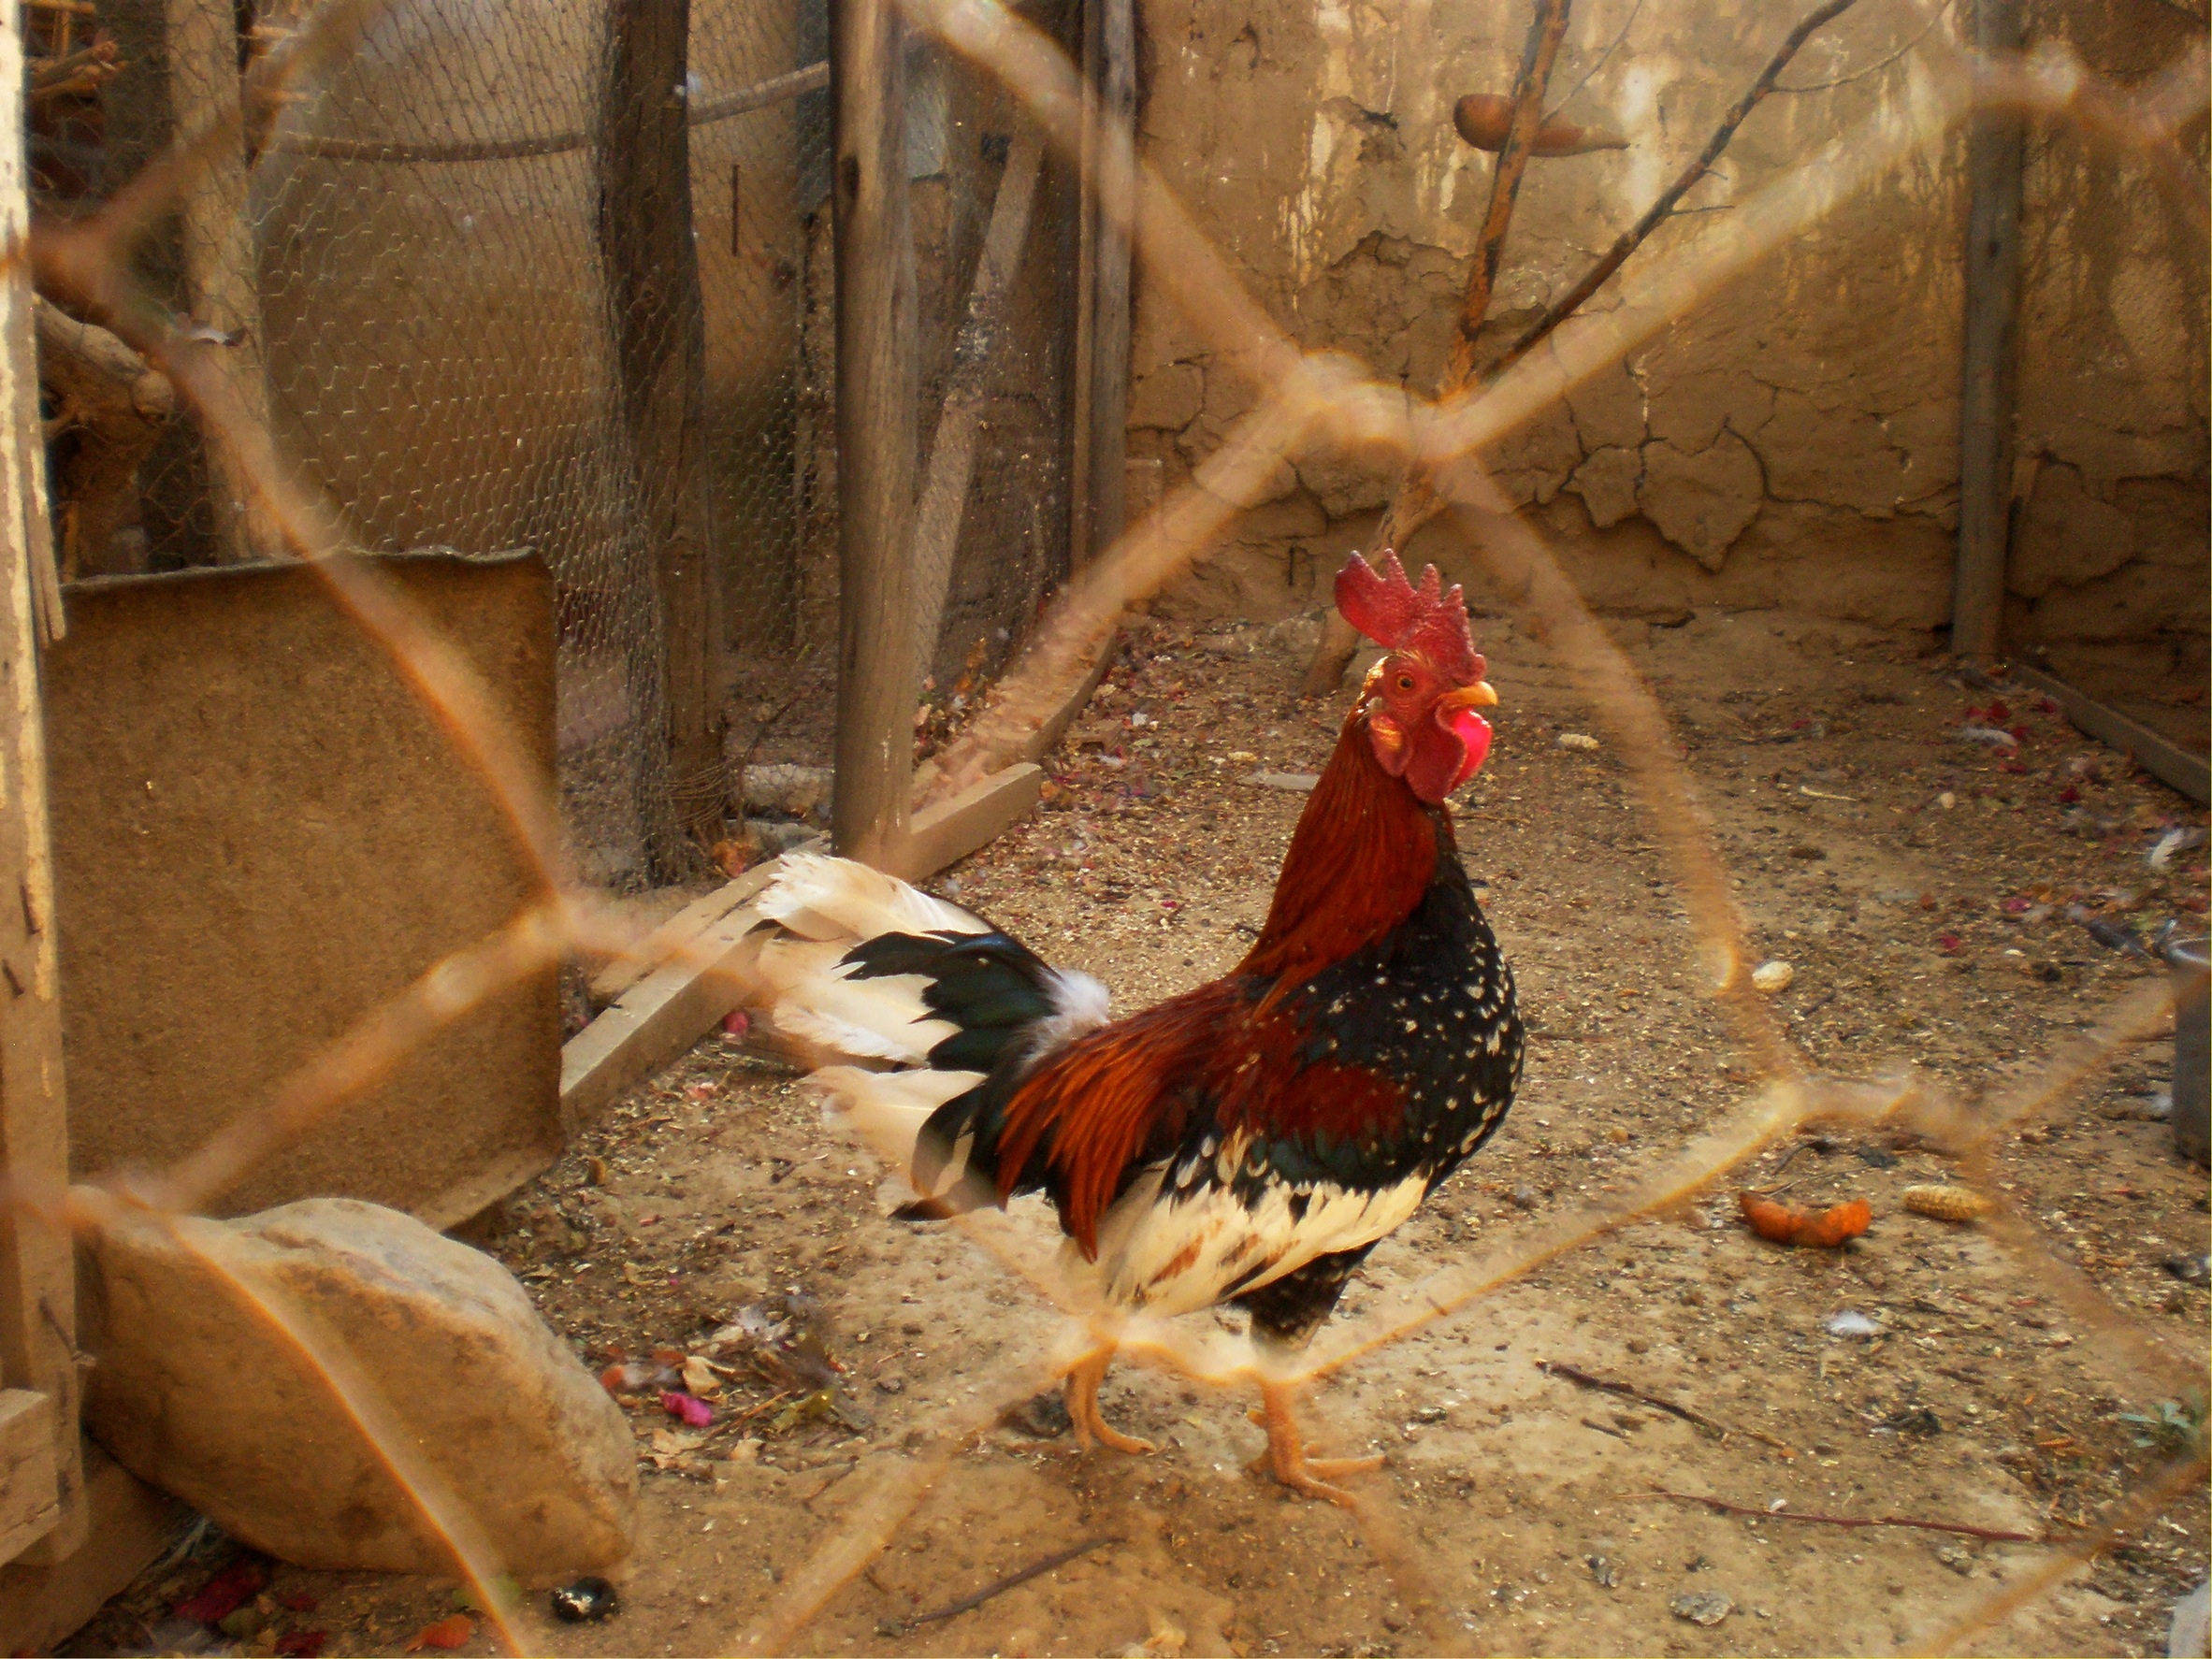
bird, farm, male, zoo, livestock, chicken, fowl, fauna, cage, cockerel, rooster, poultry, galliformes, coop, domestic, phasianidae, barnyard